Winter of 2010–11 in the British Isles

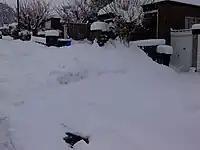
Very heavy snow that had fallen in Sheffield on 1 December 2010

On 3 December, an all-time record low of recorded at RAF Leeming (since records began at Leeming in 1945) and at RAF Topcliffe in North Yorkshire.